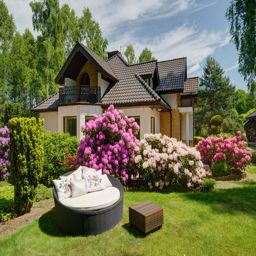
why now is the time to invest in custom built homes